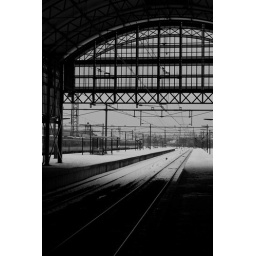
Snow in the Netherlands otuside of The Hague...the black and white gives a timeless feel, I think.